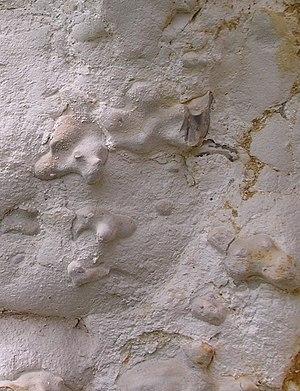
Vue d'un calcaire du Turonien dans le Vendômois
La Chapelle-Huon doit son nom à l’un de ses anciens seigneurs, nommé Hugo. Son nom apparaît pour la première fois en 1233 sous l’appellation Parrochia de Capella Hugonis. Elle est peuplée de 547 habitants. Elle est située à 7,5 km de Saint-Calais et 44 km du Mans, et dépendait autrefois du doyenné de Saint-Calais, de l’archidiaconé de Montfort, et du diocèse du Mans. Elle relève du département de la Sarthe, qui constitue depuis 1790 la partie orientale de l’ancienne province du Maine.